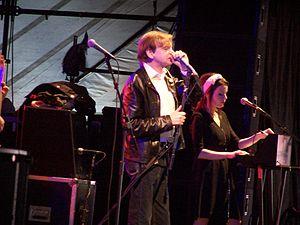
The Fall
The Fall est un groupe de post-punk britannique, originaire de Prestwich, Grand Manchester, en Angleterre. Avec d'incessants changements de personnel, le groupe a existé autour de la figure culte de son leader et seul membre permanent, Mark E. Smith, jusqu'au décès de ce dernier, le 24 janvier 2018, marquant ainsi la dissolution du groupe.